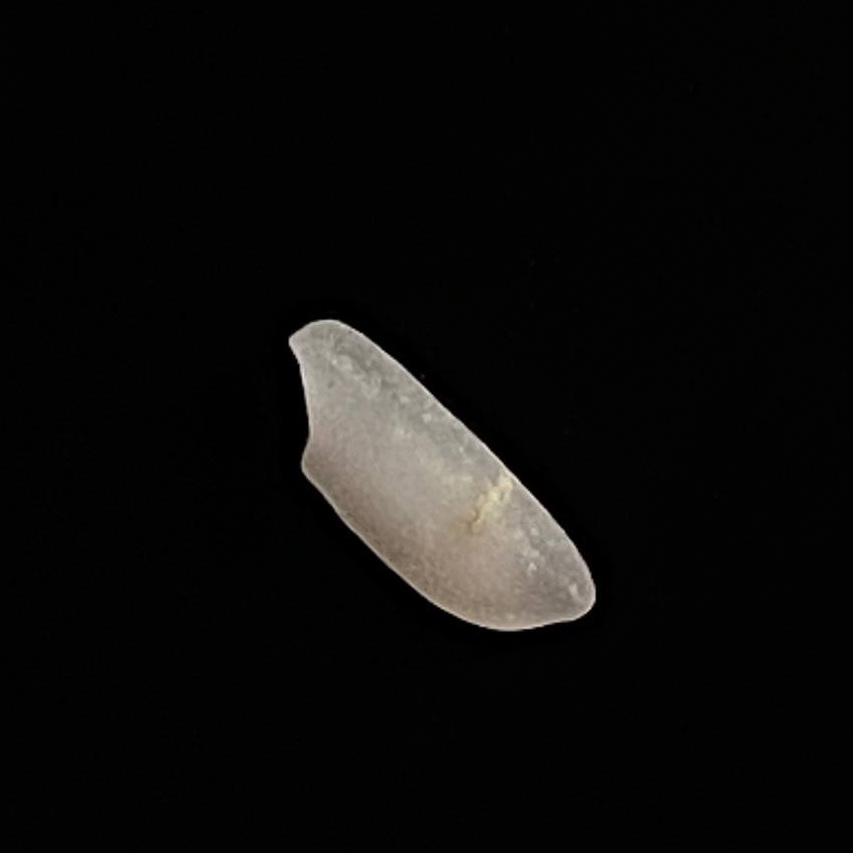
Rice variety: Katari_Polao